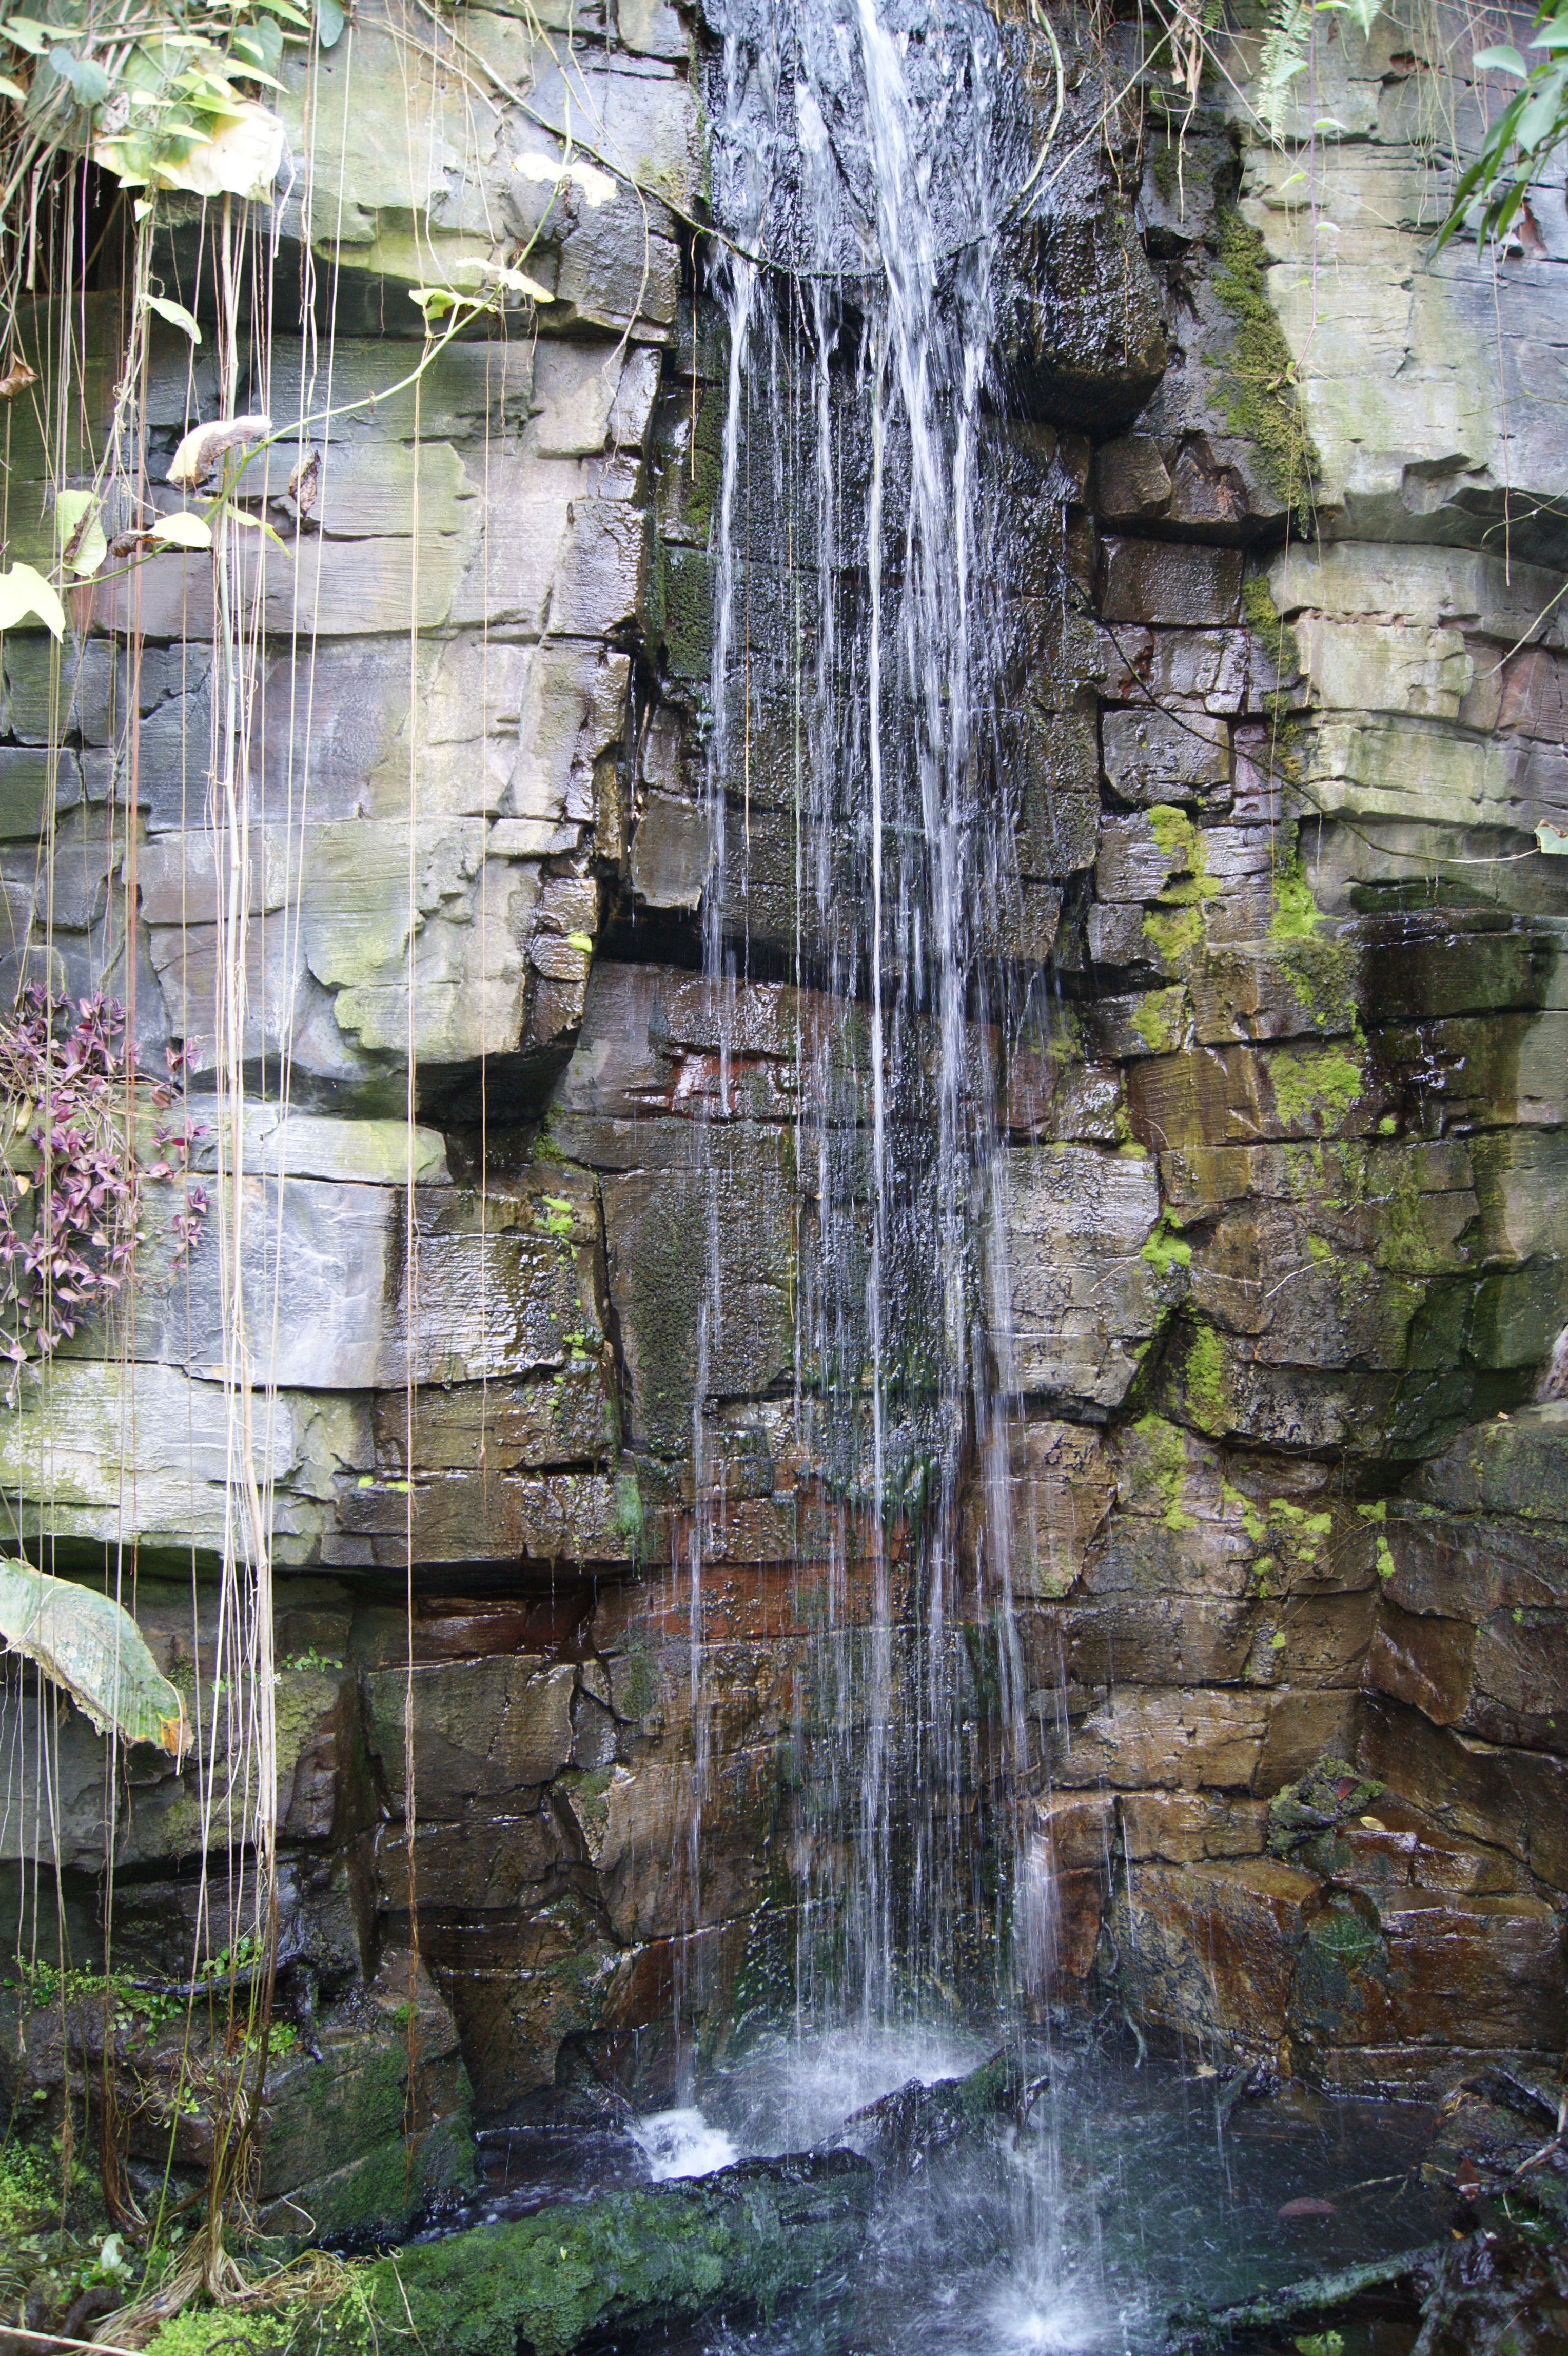
tree, water, nature, forest, rock, waterfall, formation, stream, jungle, rocks, aquarium, mini, artificial, water feature, the stones